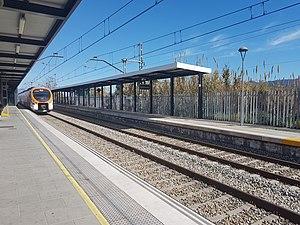
La gare de La Llagosta est une gare ferroviaire espagnole qui appartient à ADIF située dans la commune de La Llagosta, dans la comarque du Vallès Oriental. La gare se trouve sur la ligne Barcelone - Gérone - Portbou et des trains de la ligne R2 et R2 Nord des Rodalies de Barcelone, opérés par Renfe s'y arrêtent.